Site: brandenburg
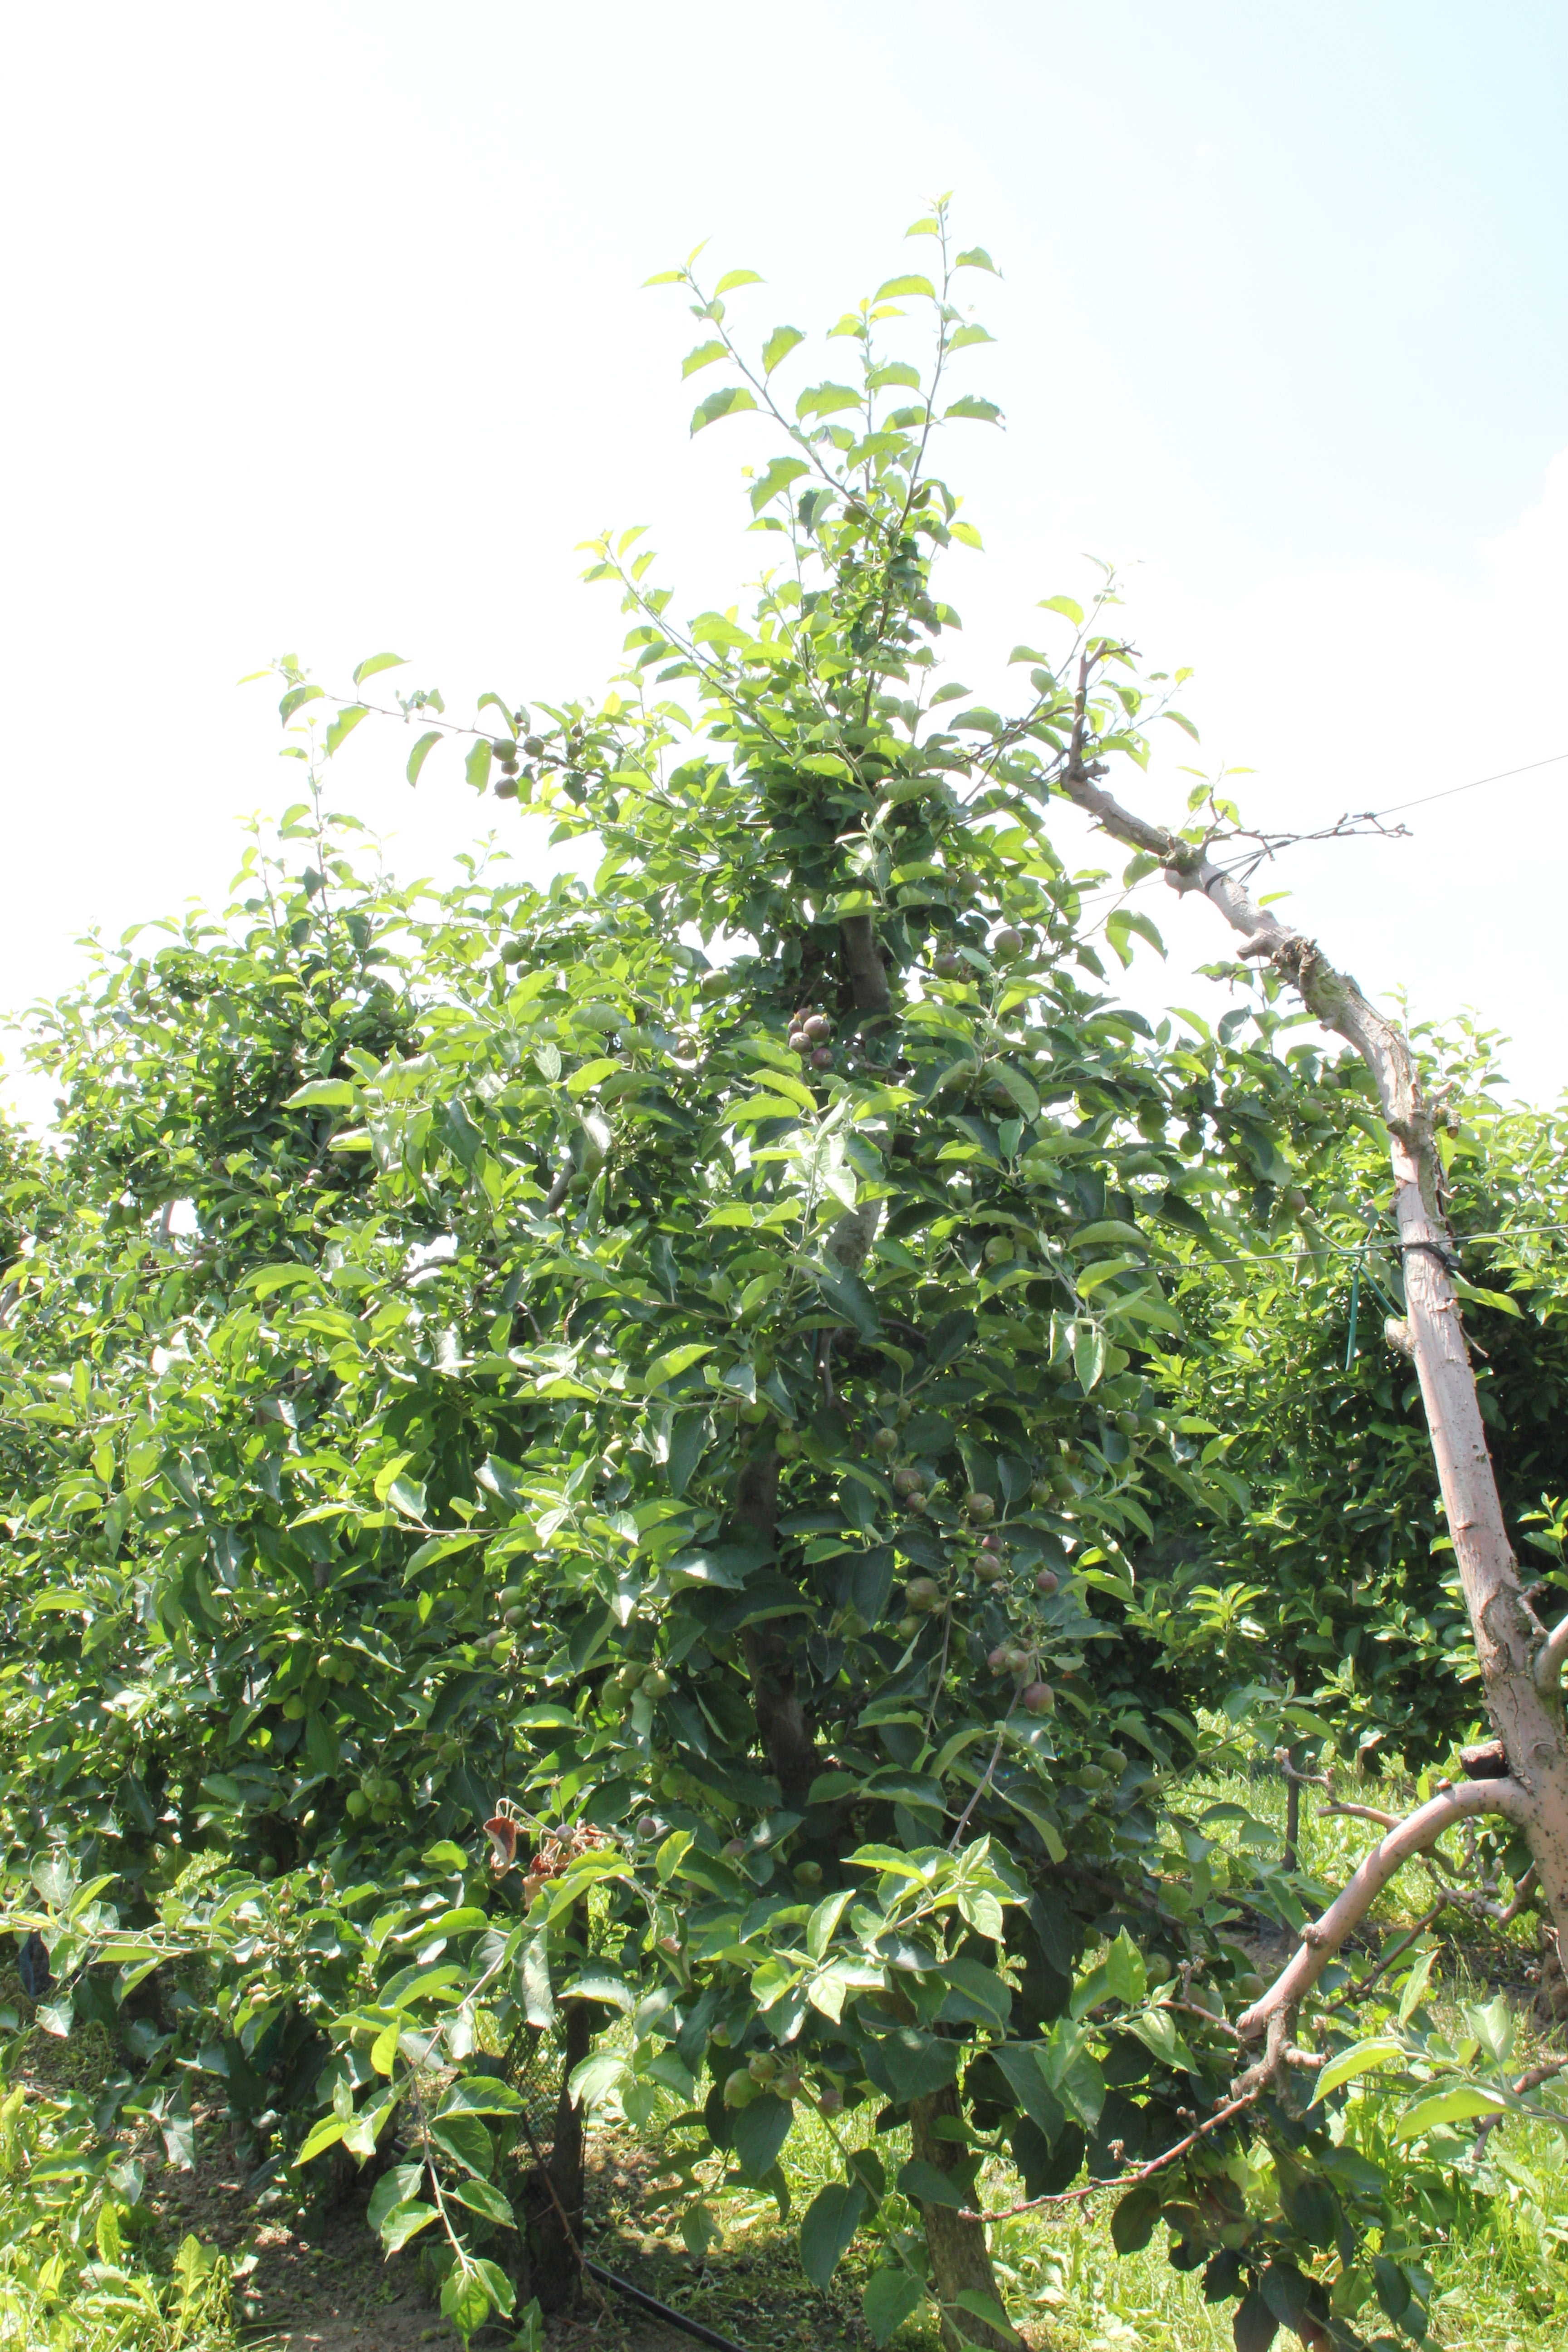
Growth stage (BBCH 73): Development of fruit